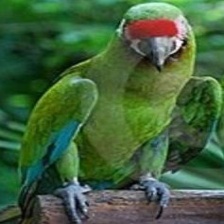
Species: MILITARY MACAW
Scientific name: ARA MILITARIS
ImageNet parent category: macaw